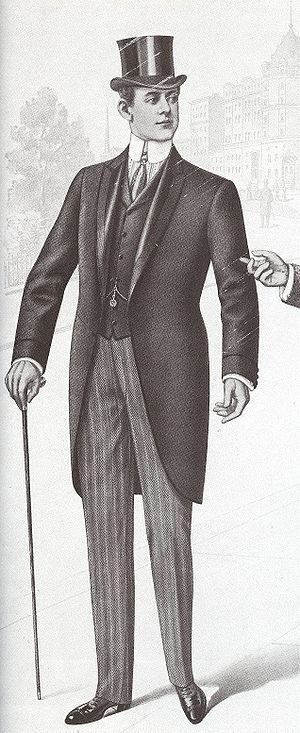
Jaket
Jaket eller morning dress.
En jaket er en formel dagdragt til mænd. Den består af jakke som jakken fra kjole og hvidt, men med skøderne afrundede foran i stedet for afhakkede. Jakken har spidst revers.